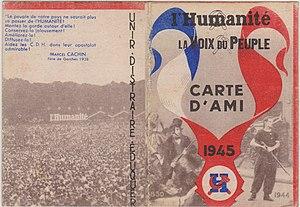
1er plat de la carte d'ami de l'Humanité et de la Voix du Peuple (journal paraissant à Lyon). D'autres cartes existent,associant le quotidien national à un journal communiste de ""province"", tel Rouge Midi, à Marseille. Éditées au début de l'année 1945."
L'Humanité est un journal français — socialiste jusqu'en 1920, puis communiste — fondé en 1904 par le dirigeant socialiste Jean Jaurès. Organe central du Parti communiste français de 1920 à 1994, il en reste très proche après l’ouverture de ses pages à d'autres composantes de la gauche. Comme de nombreux titres de la presse écrite, il bénéficie de subventions de l'État.